Tailored Access Operations

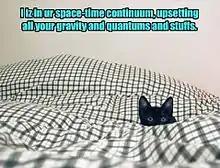
"I iz in ur space-time continuum, upsetting all your gravity and quantums and stuffs."

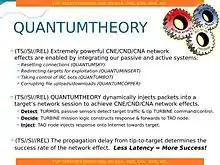
NSA's QUANTUMTHEORY overview slide with various codenames for specific types of attack and integration with other NSA systems

The TAO has developed an attack suite they call QUANTUM. It relies on a compromised router that duplicates internet traffic, typically HTTP requests, so that they go both to the intended target and to an NSA site (indirectly). The NSA site runs FOXACID software, which sends back exploits that load in the background in the target web browser before the intended destination has had a chance to respond, although it is unclear whether the compromised router facilitates this race on the return trip. Prior to the development of this technology, FOXACID software made spear-phishing attacks the NSA referred to as spam. If the browser is exploitable, further permanent "implants" (rootkits, etc.) are deployed in the target computer; e.g., OLYMPUSFIRE for Windows, which gives complete remote access to the infected machine. This type of attack is part of the man-in-the-middle attack family, though more specifically it is called man-on-the-side attack. It is difficult to execute without controlling some of the Internet backbone.